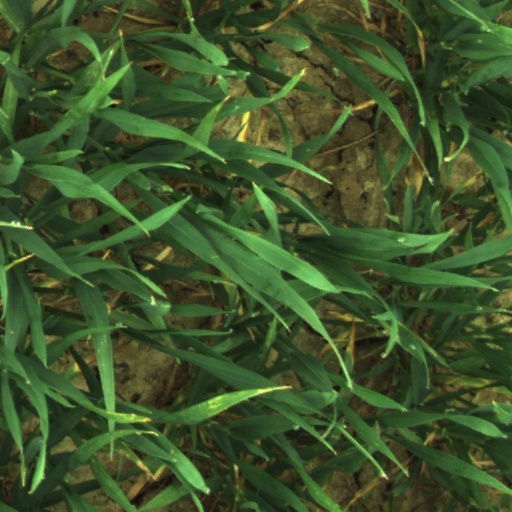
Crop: wheat